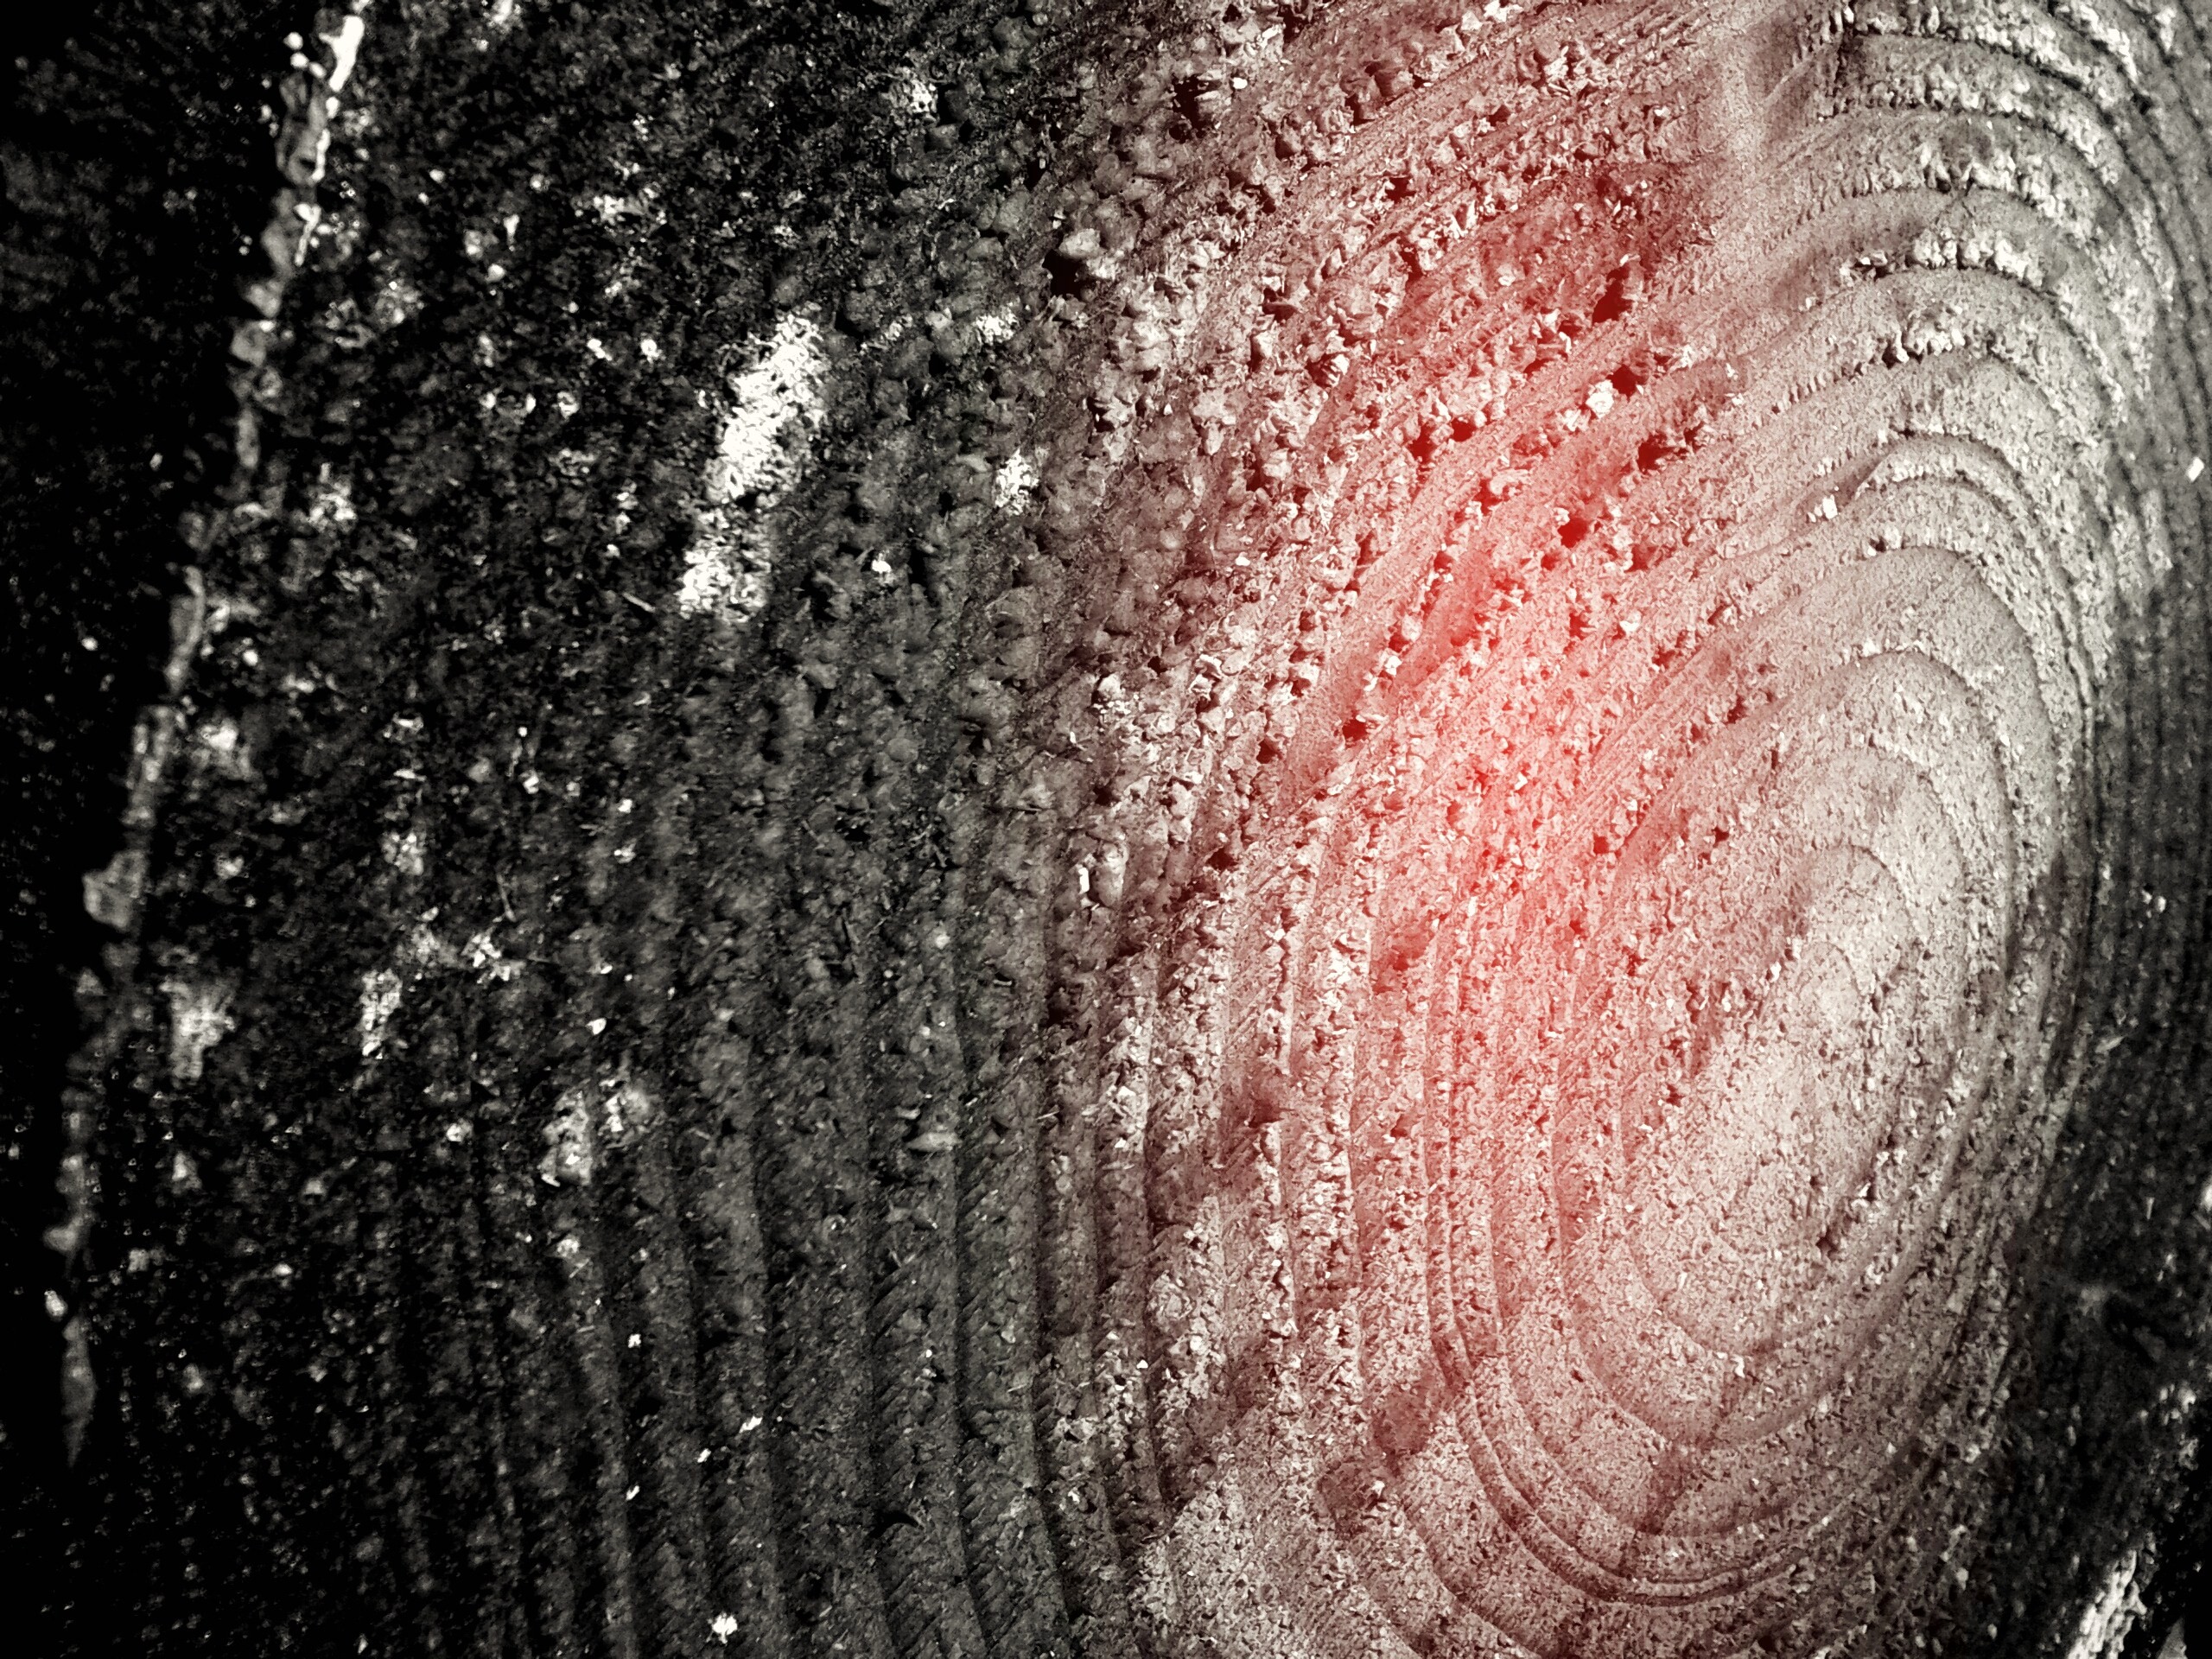
tree, abstract, wood, texture, trunk, red, color, slice, cut, close up, human body, eye, head, circles, organ, rings, grainy, chop, macro photography